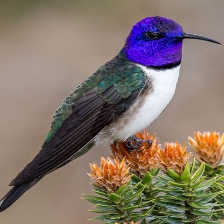
Species: ECUADORIAN HILLSTAR
Scientific name: OREOTROCHILUS CHIMBORAZO
ImageNet parent category: hummingbird